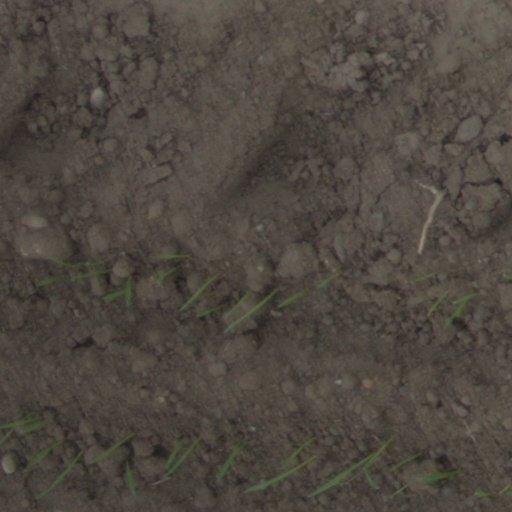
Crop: wheat